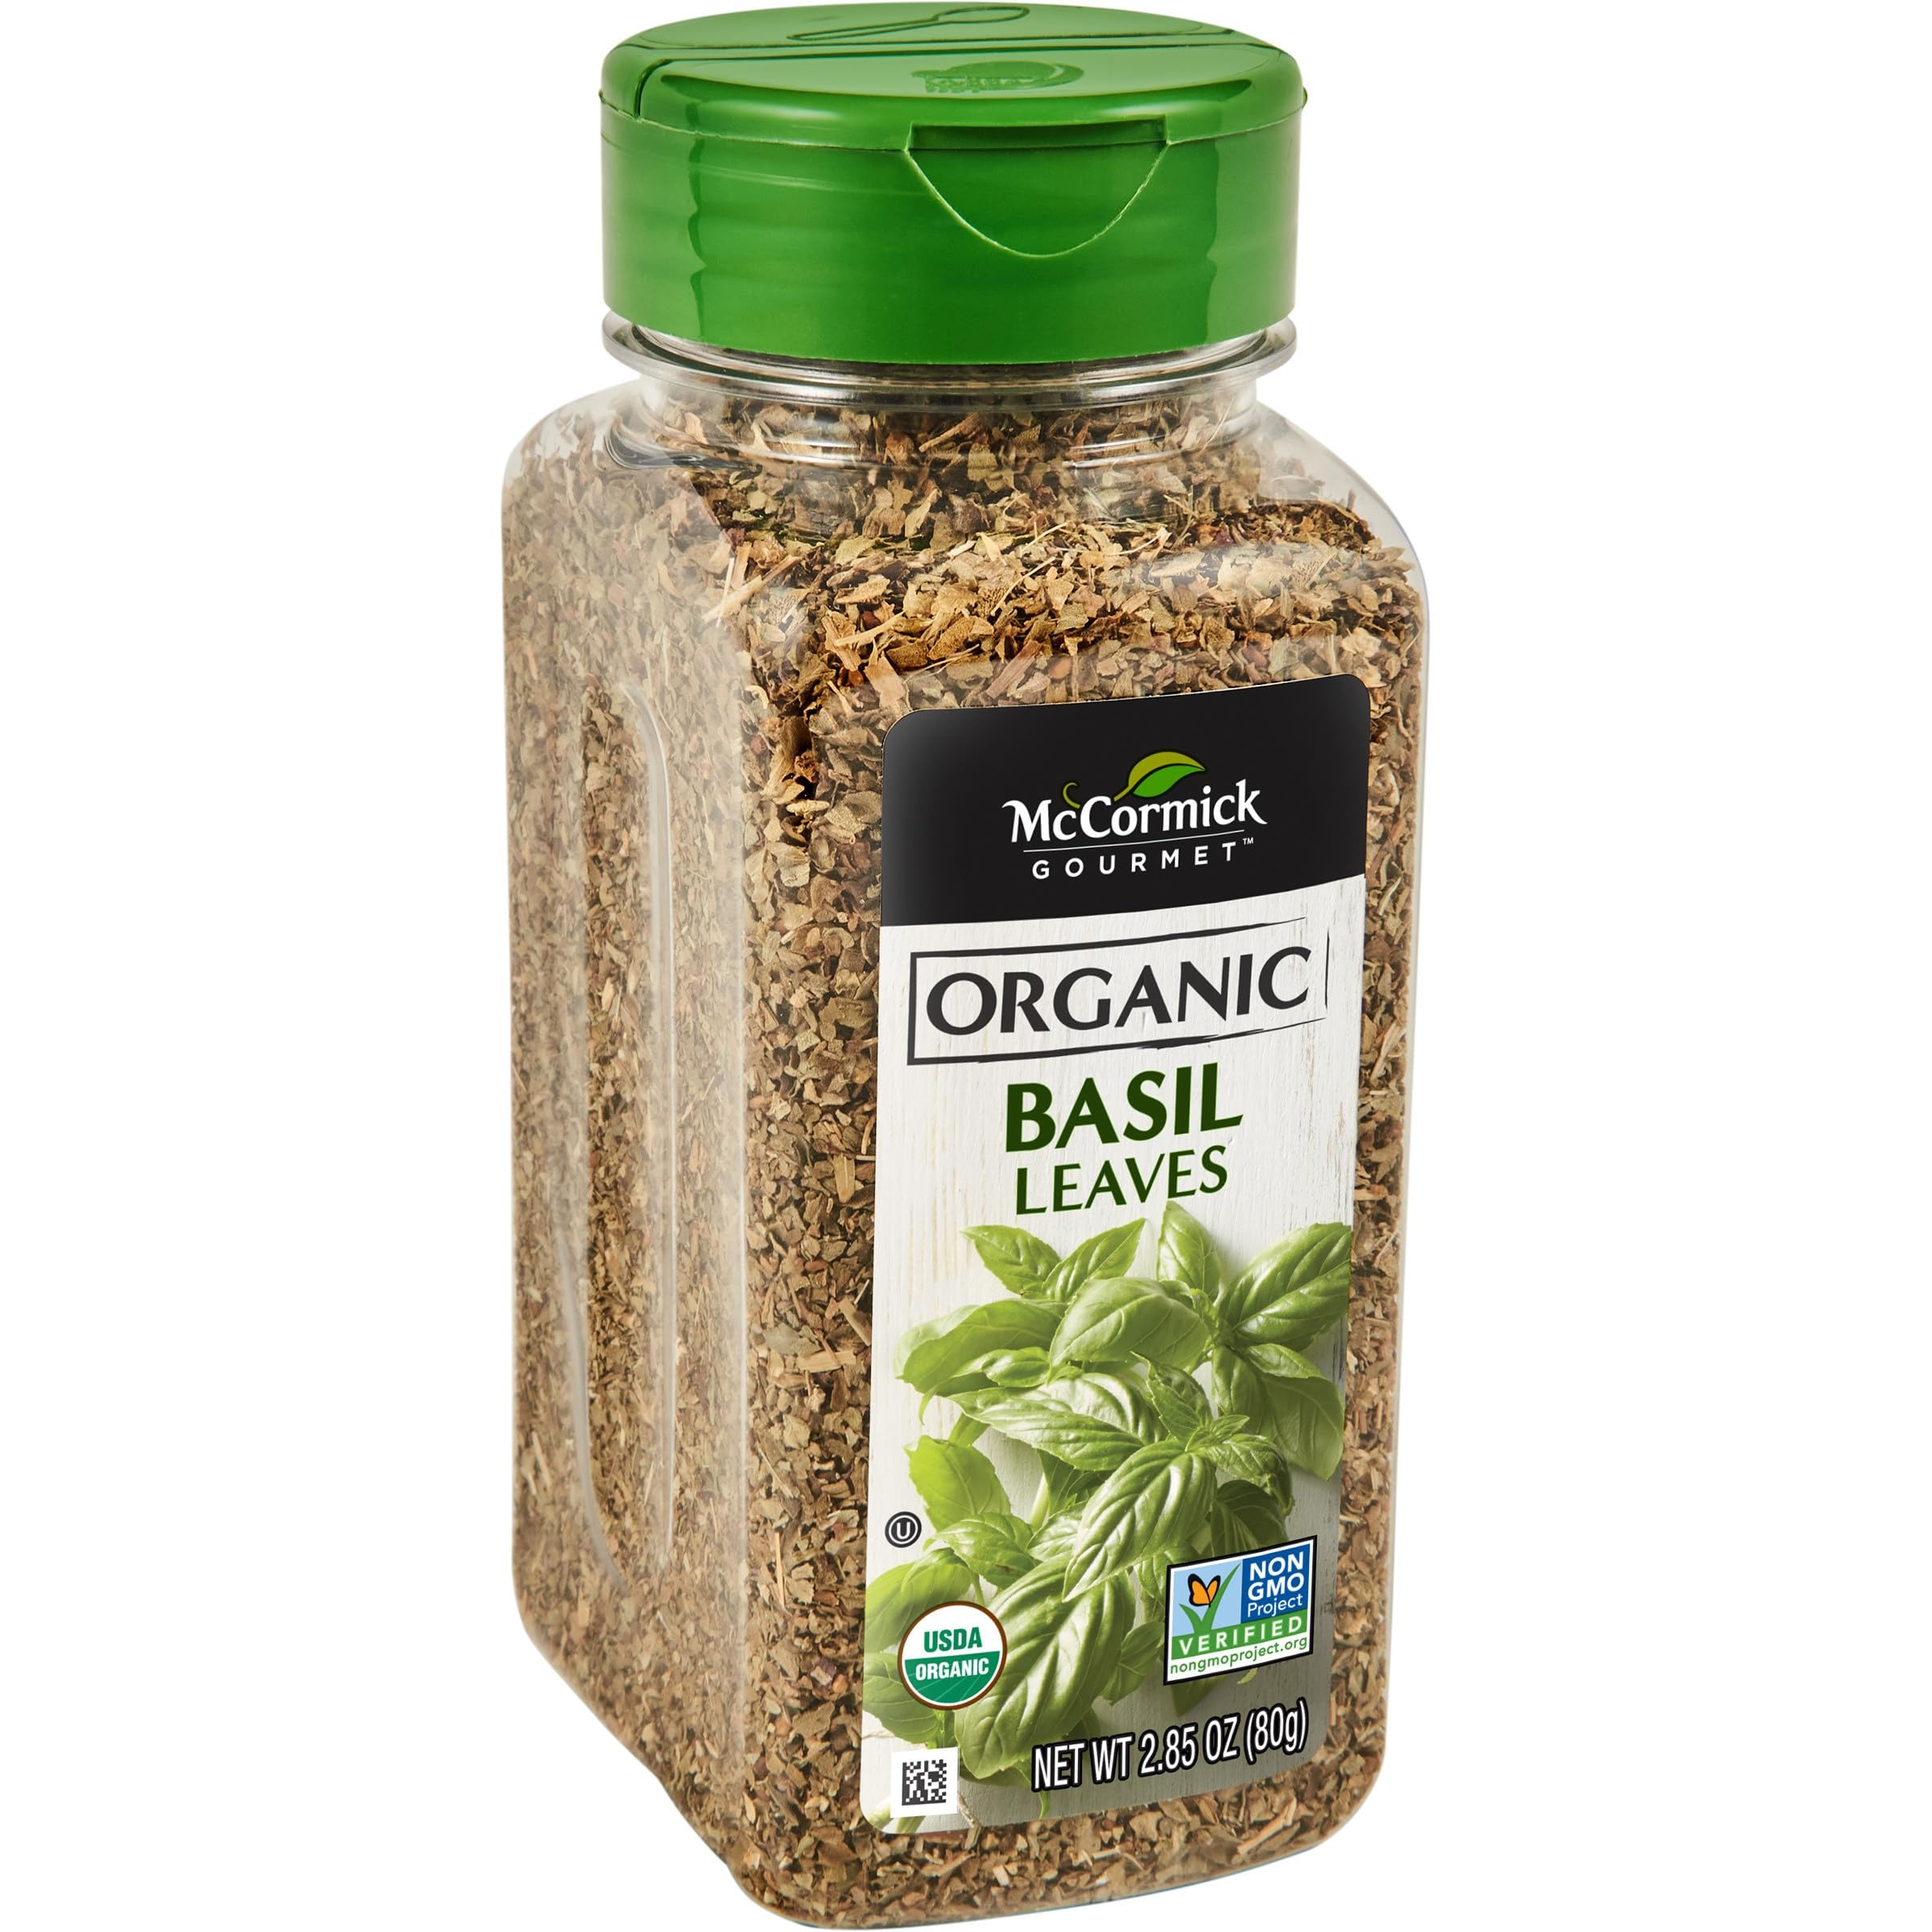
Item Name: McCormick Gourmet Organic Basil Leaves, 2.85 oz
Bullet Point 1: USDA Organic
Bullet Point 2: Certified Organic
Bullet Point 3: Kosher
Value: 2.85
Unit: Ounce

Price: 11.39